Thomas Andrew Knight

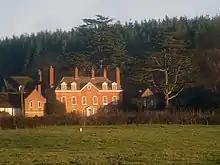
Elton Hall, residence of Thomas Andrew Knight, before he inherited nearby Downton Castle from his elder brother

He attended Balliol College, Oxford. After graduation, he took up the study of horticulture. In 1795 he published the results of his research into the propagation of fruit trees and the diseases prevalent among them. He used of land he inherited and built a curvilinear greenhouse for breeding plants including strawberries, cabbages and peas. In 1797 he published his "Treatise on the Culture of the Apple and Pear, and on the Manufacture of Cider and Perry", a work which passed through several editions. His breeding experiments, between identified plant varieties, led to new cultivars of apples. He would select among hundreds of seedlings to pick out the few with improved characteristics. For example, the Siberian Harvey cider apple was among about 4 seedings he kept from 300 crosses. His work on the specific gravity and thus sugar content of apple juice were important to development of the UK cider industry. He also devised new horticultural and agricultural equipment such as a new turnip seed drill, razor sharpener and pineapple pit.